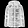
Label: Coat